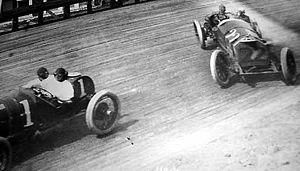
Les courses de board track étaient un type de sport mécanique populaire aux États-unis pendant les années 1910 et 1920. Les compétitions se déroulaient sur des pistes circulaires ou ovales, avec des surfaces composées de planches de bois. Ce type de tracés, appelés motordromes, fut d'abord utilisés pour les motos de compétition avant d'être adaptés pour une utilisation par différents types de voitures de course. La majorité des courses du championnat national américain furent disputées sur ce type de circuits au cours des années 1920.